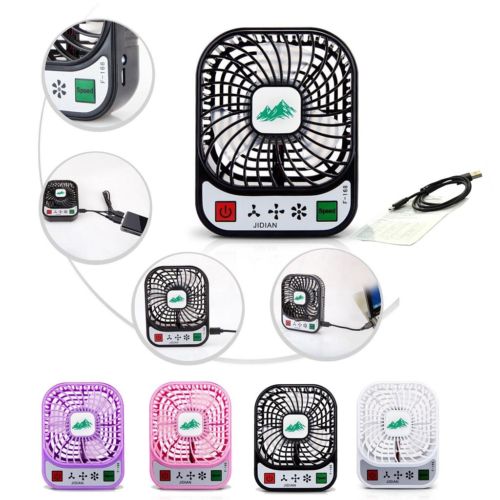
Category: fan